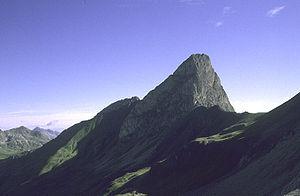
La Roggspitze est un sommet des Alpes, à 2 747 m d'altitude, dans les Alpes de Lechtal, en Autriche.